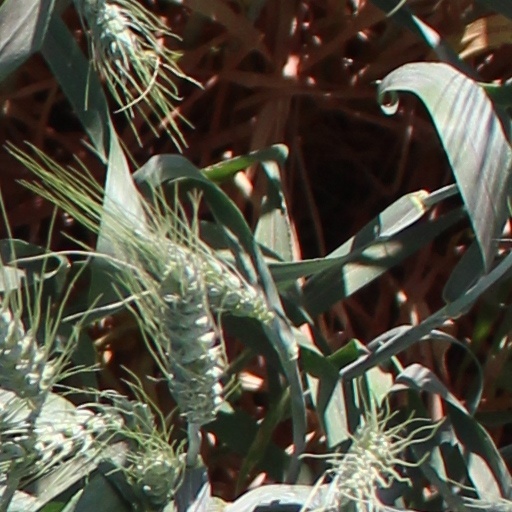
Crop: wheat